JP Duminy

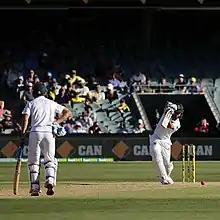
Duminy bats during the 2016 Adelaide Test

In October 2017, Faf du Plessis suffered an injury during the third ODI against Bangladesh and ruled him out of the T20I series. Duminy replaced him as T20I captain for that series.